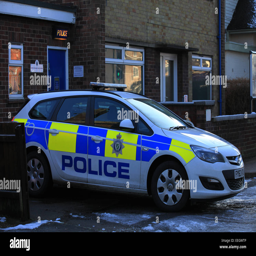
police cars , outside small local police station , an old semi detached house